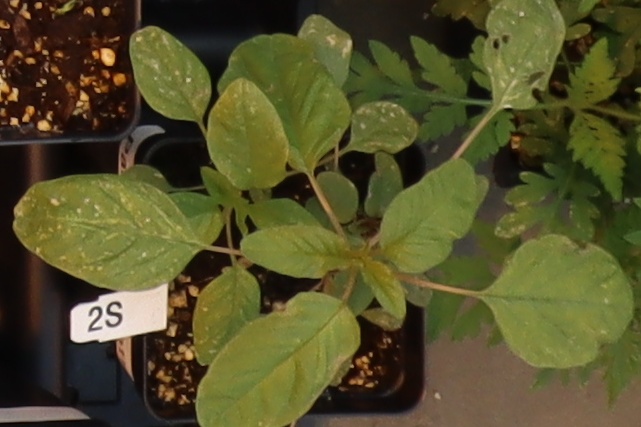
Label: Palmer Amaranth